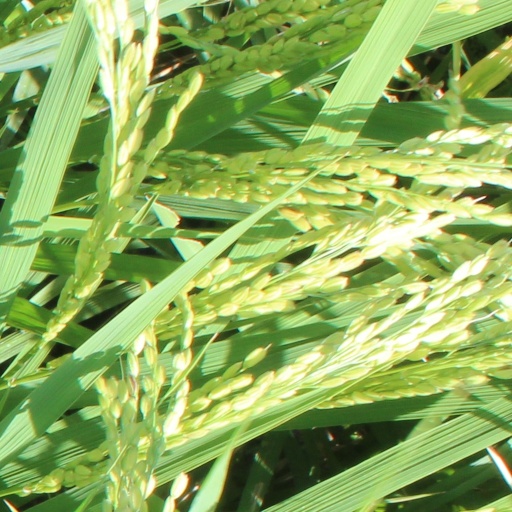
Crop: rice